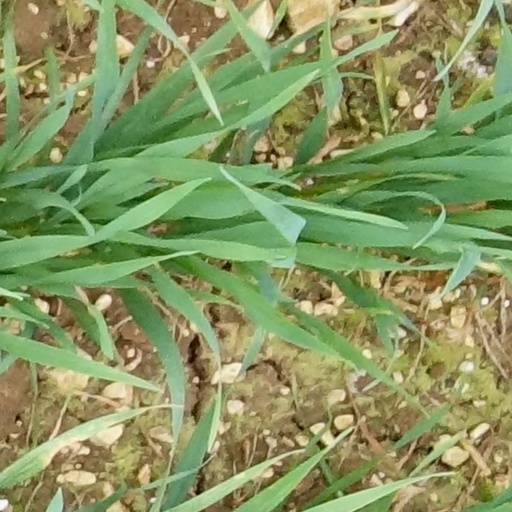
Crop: wheat